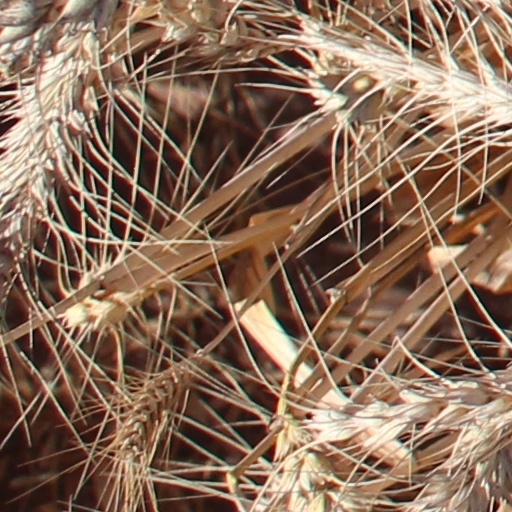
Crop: wheat